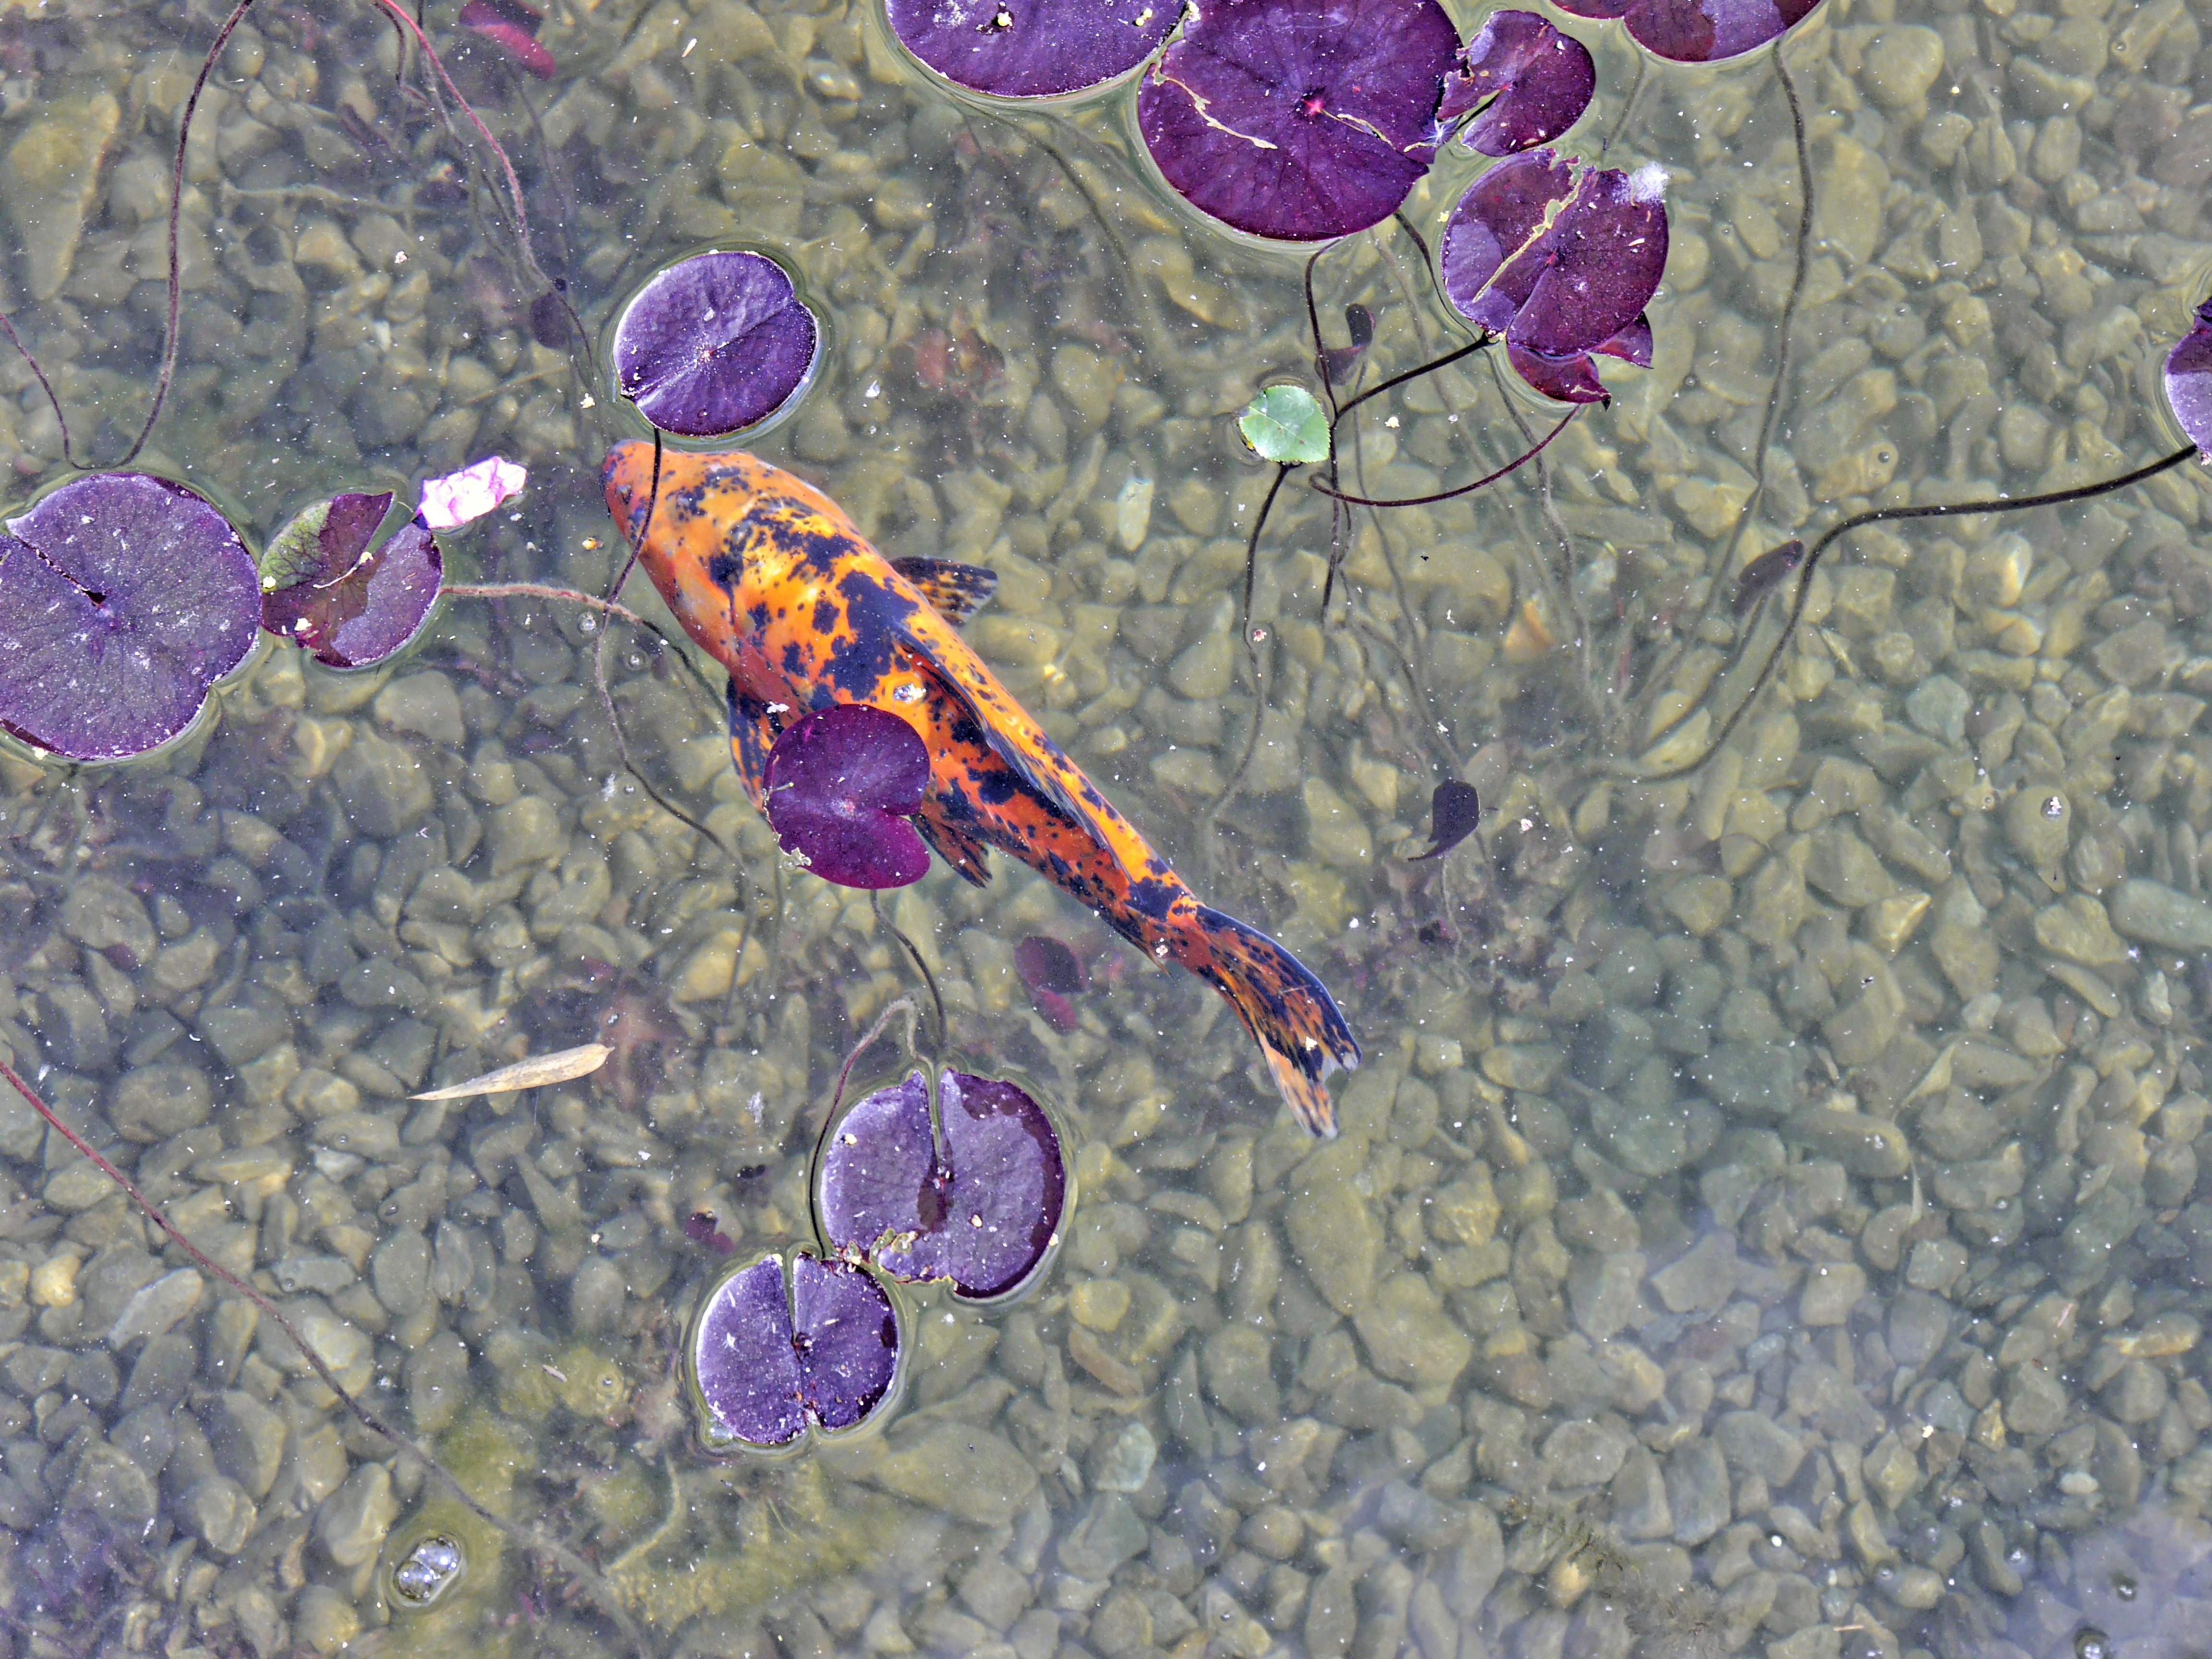
water, nature, leaf, flower, pond, biology, fish, flora, fauna, coral, coral reef, invertebrate, reef, japanese, koi, carp, domesticated, macro photography, organism, nishikigoi, water garden, cyprinus carpio, marine biology